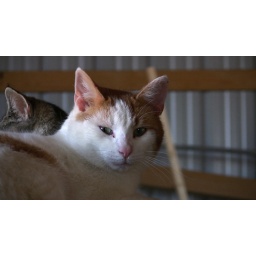
HV20 Frame grab of cat in barn